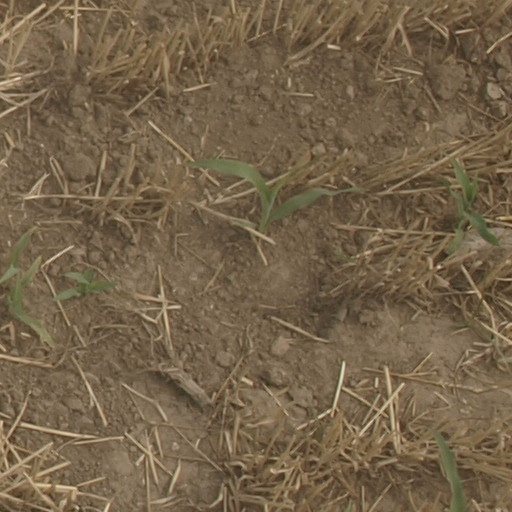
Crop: maize; corn